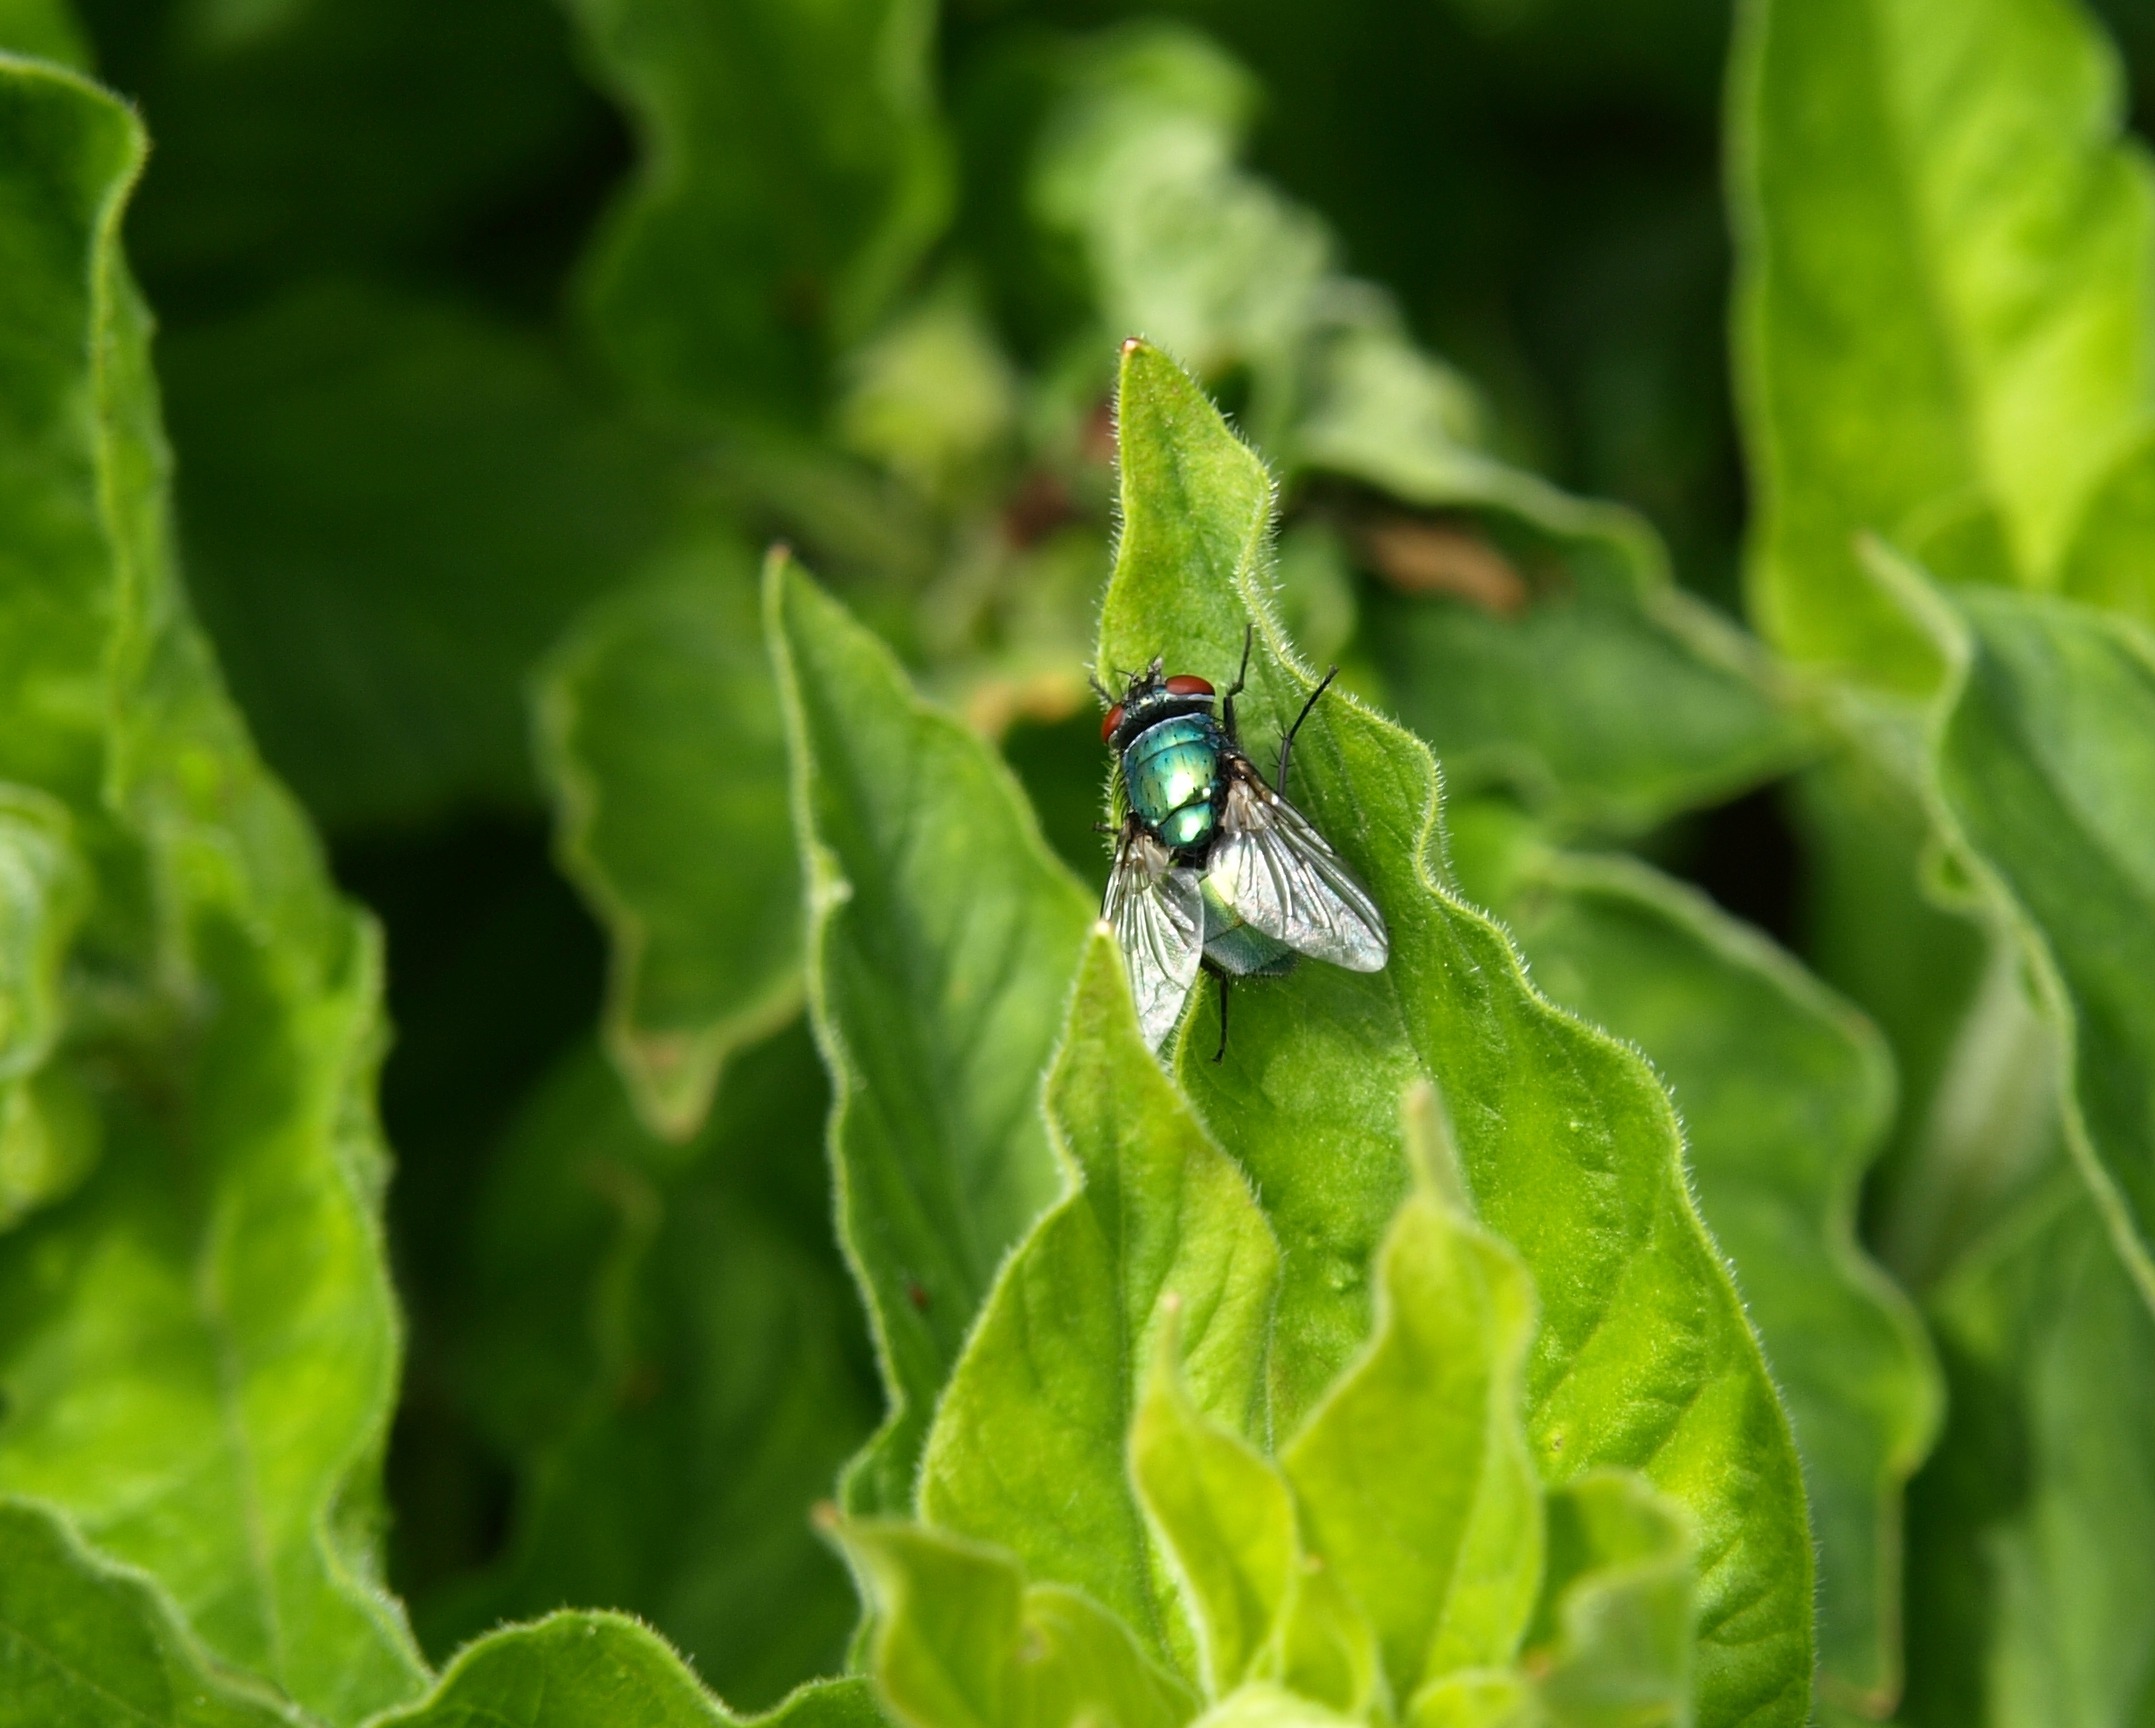
leaf, flower, fly, green, insect, close, fauna, invertebrate, close up, iridescent, macro photography, whopper, schmeissflige